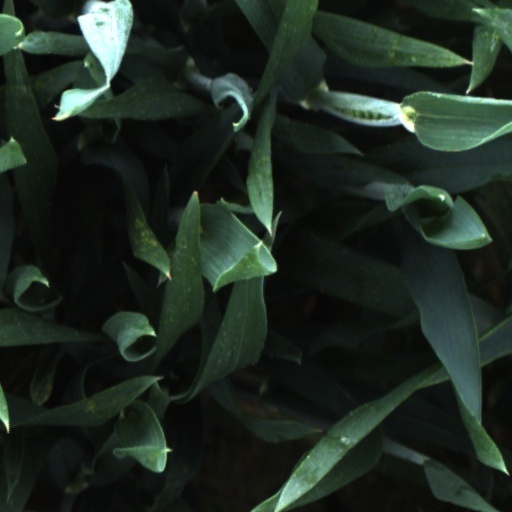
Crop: wheat